Mercedes-Benz N1300

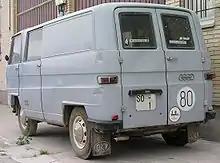
DKW F 1000, rear view

The original Auto Union F 1000-L was presented in 1963. It was also marketed as a DKW, sometimes with both badges, and later also as the IMOSA-DKW. It was originally available in three different versions: cargo van, passenger van with windows, and chassis with cab. A variety of other bodystyles also appeared over the years, including a double-cab truck and a thirteen-seat microbus. The name was derived from the maximum load permitted: 1,000 kilos plus a driver. The maximum speed in optimal conditions was 100 km/h. The DKW F 1000 was the modern successor of the DKW F89 L and used the Auto Union 1000's 1-liter two-stroke three-cylinder engine, mounted between the front seats and driving the front wheels. The four-speed manual transmission had an unsynchronized first gear.